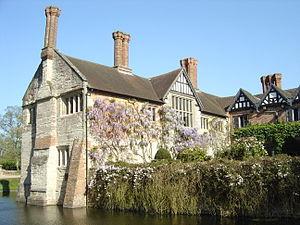
Cette liste des musées du Warwickshire, Angleterre contient des musées qui sont définis dans ce contexte comme des institutions qui recueillent et soignent des objets d'intérêt culturel, artistique, scientifique ou historique. Leurs collections ou expositions connexes disponibles pour la consultation publique. Sont également inclus les galeries d'art à but non lucratif et les galeries d'art universitaires. Les musées virtuels ne sont pas inclus.